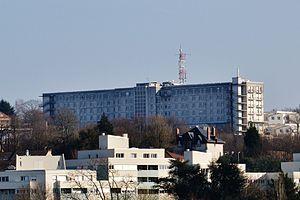
L'EHPAD du Dr Chastaingt, à Limoges (Haute-Vienne, France)
Le centre hospitalier régional universitaire de Limoges est un établissement public de santé du Limousin, le plus important de la région, ouvert en 1975, relié à l'université de Limoges.